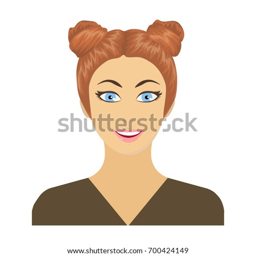
the face of a woman with a hairdo .